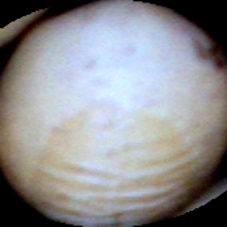
Label: Intact